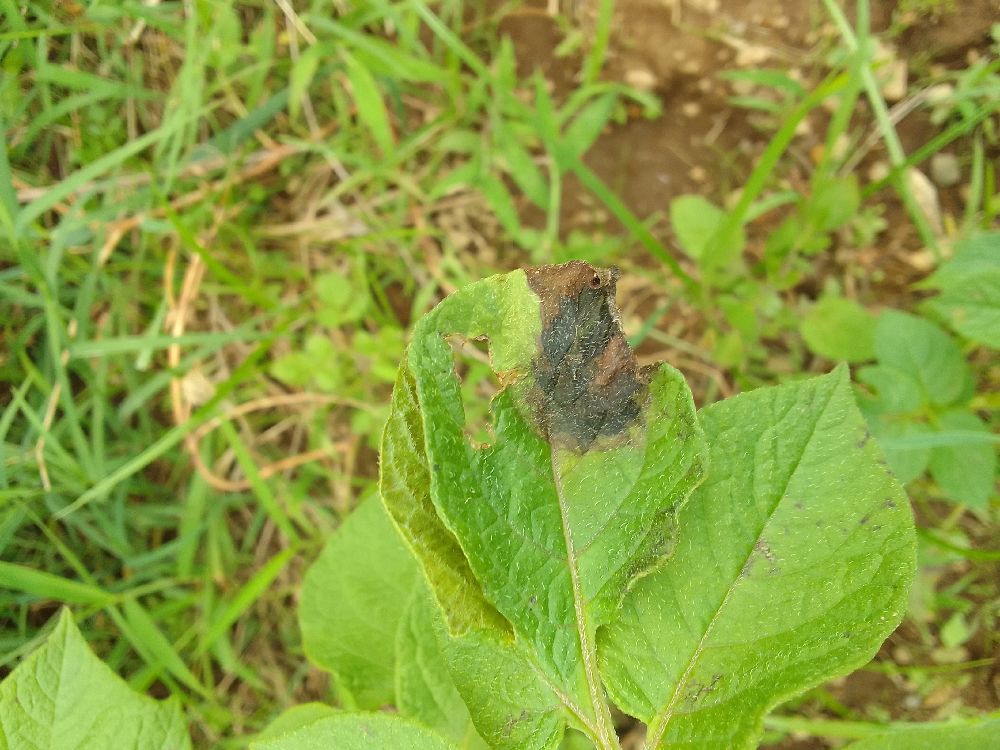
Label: Late blight